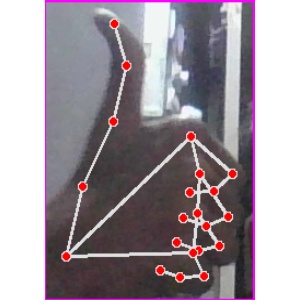
अक्षर: थ